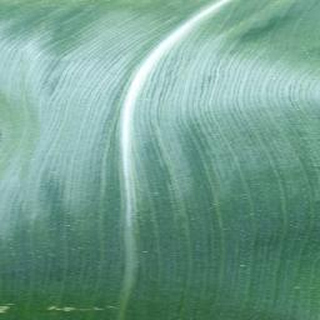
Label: healthy_corn